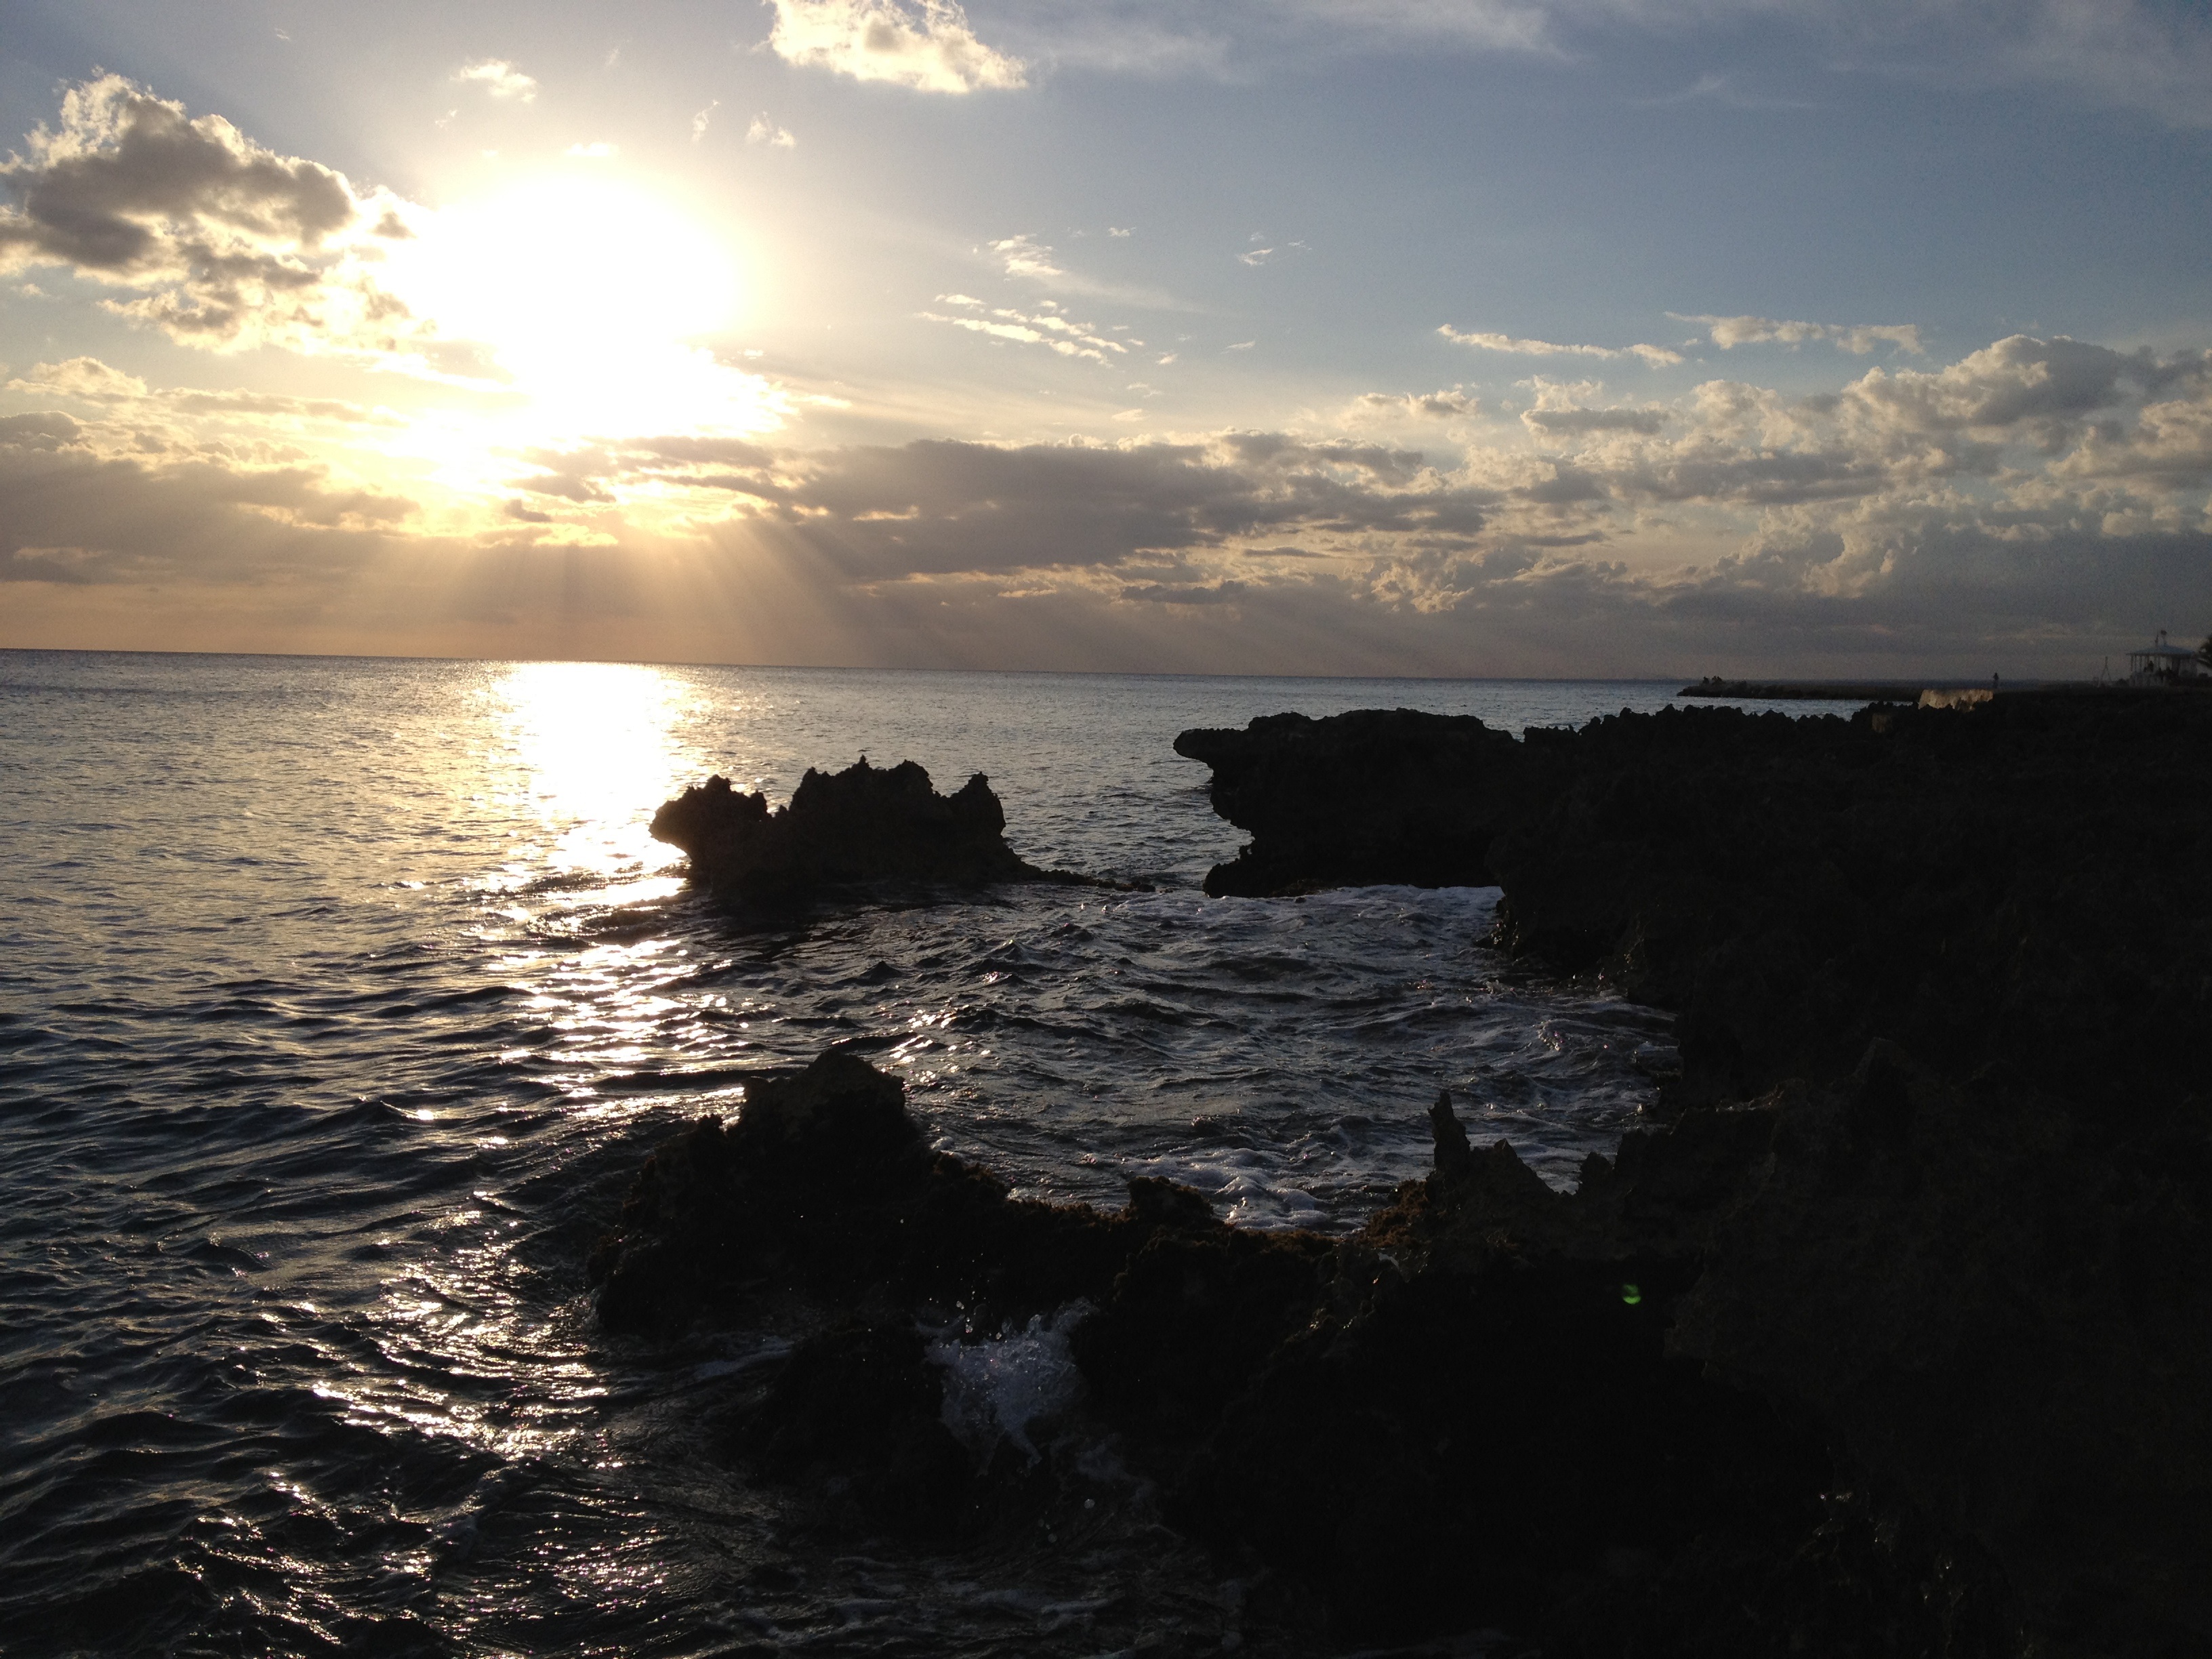
beach, sea, coast, ocean, horizon, cloud, sky, sun, sunrise, sunset, sunlight, morning, shore, wave, dawn, cliff, dusk, evening, reflection, bay, terrain, body of water, cape, wind wave